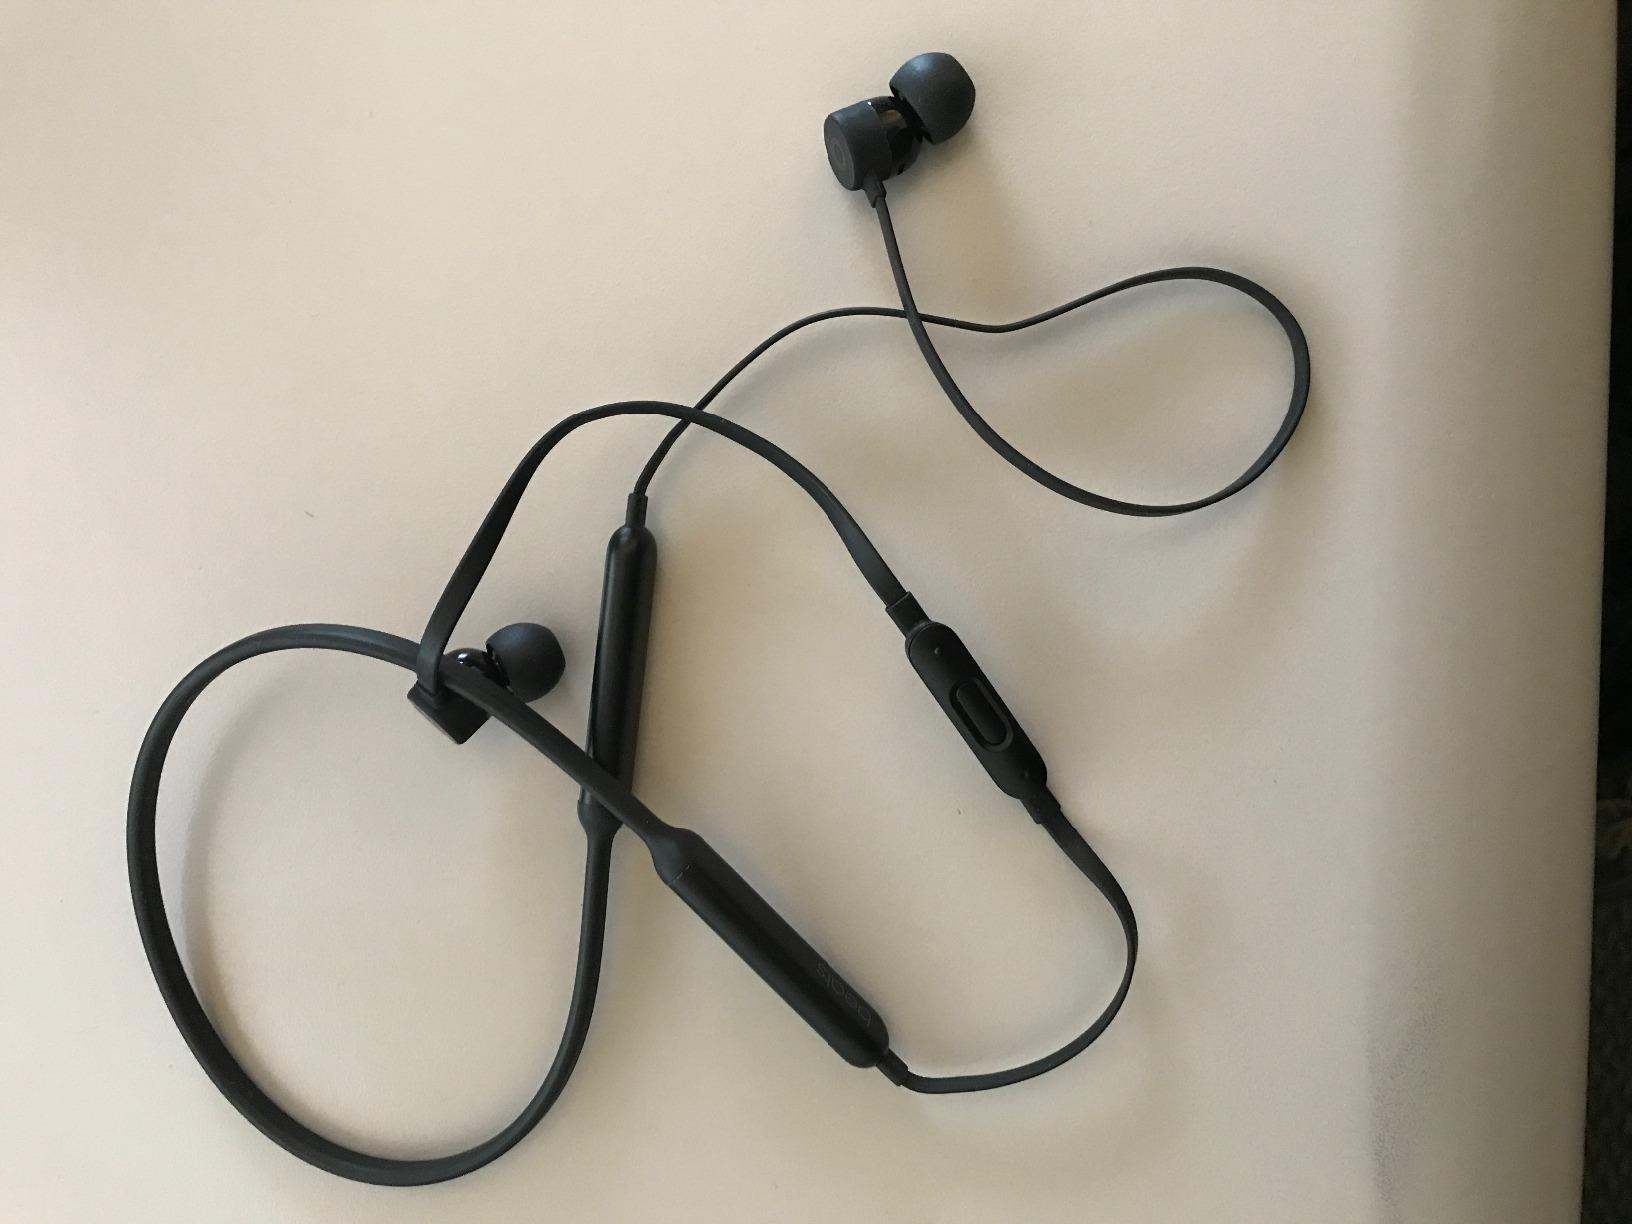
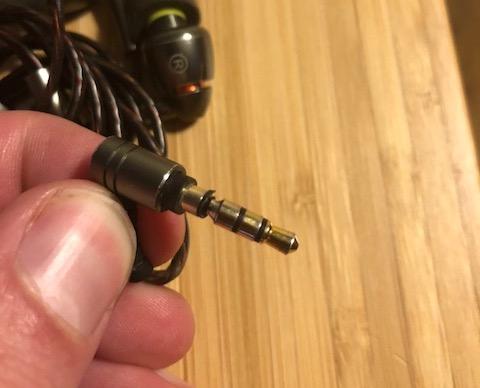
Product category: headphones
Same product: no